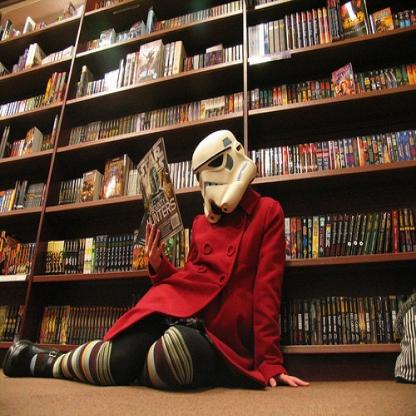
Scene: Indoor